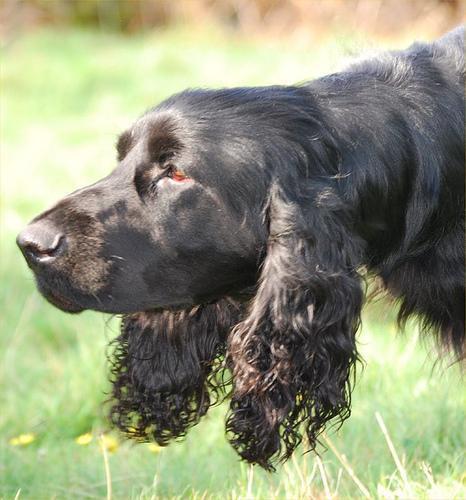
Sussex_spaniel